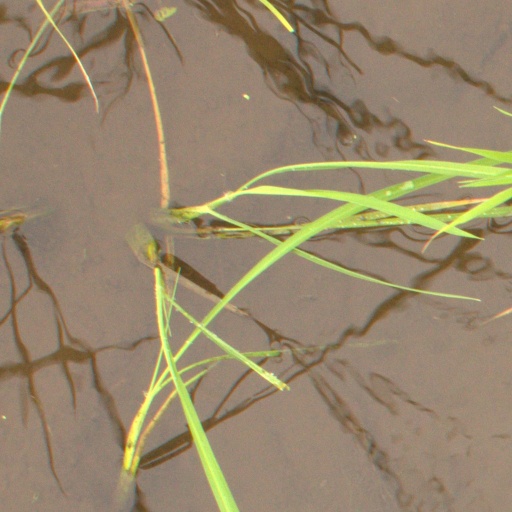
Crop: rice